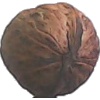
Label: Walnut 1